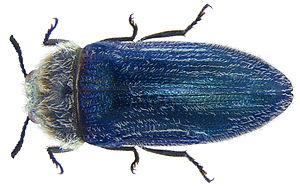
Les Polycestinae sont une sous-famille d'insectes coléoptères de la famille des Buprestidae.